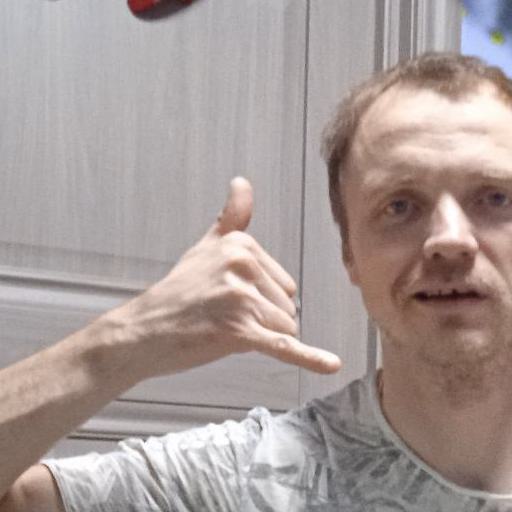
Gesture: call